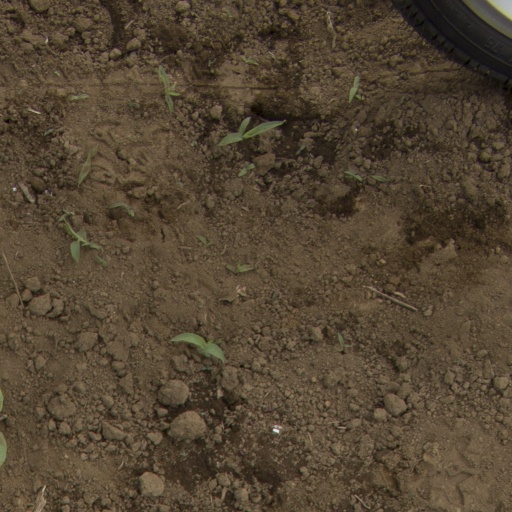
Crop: Jerusalem artichoke